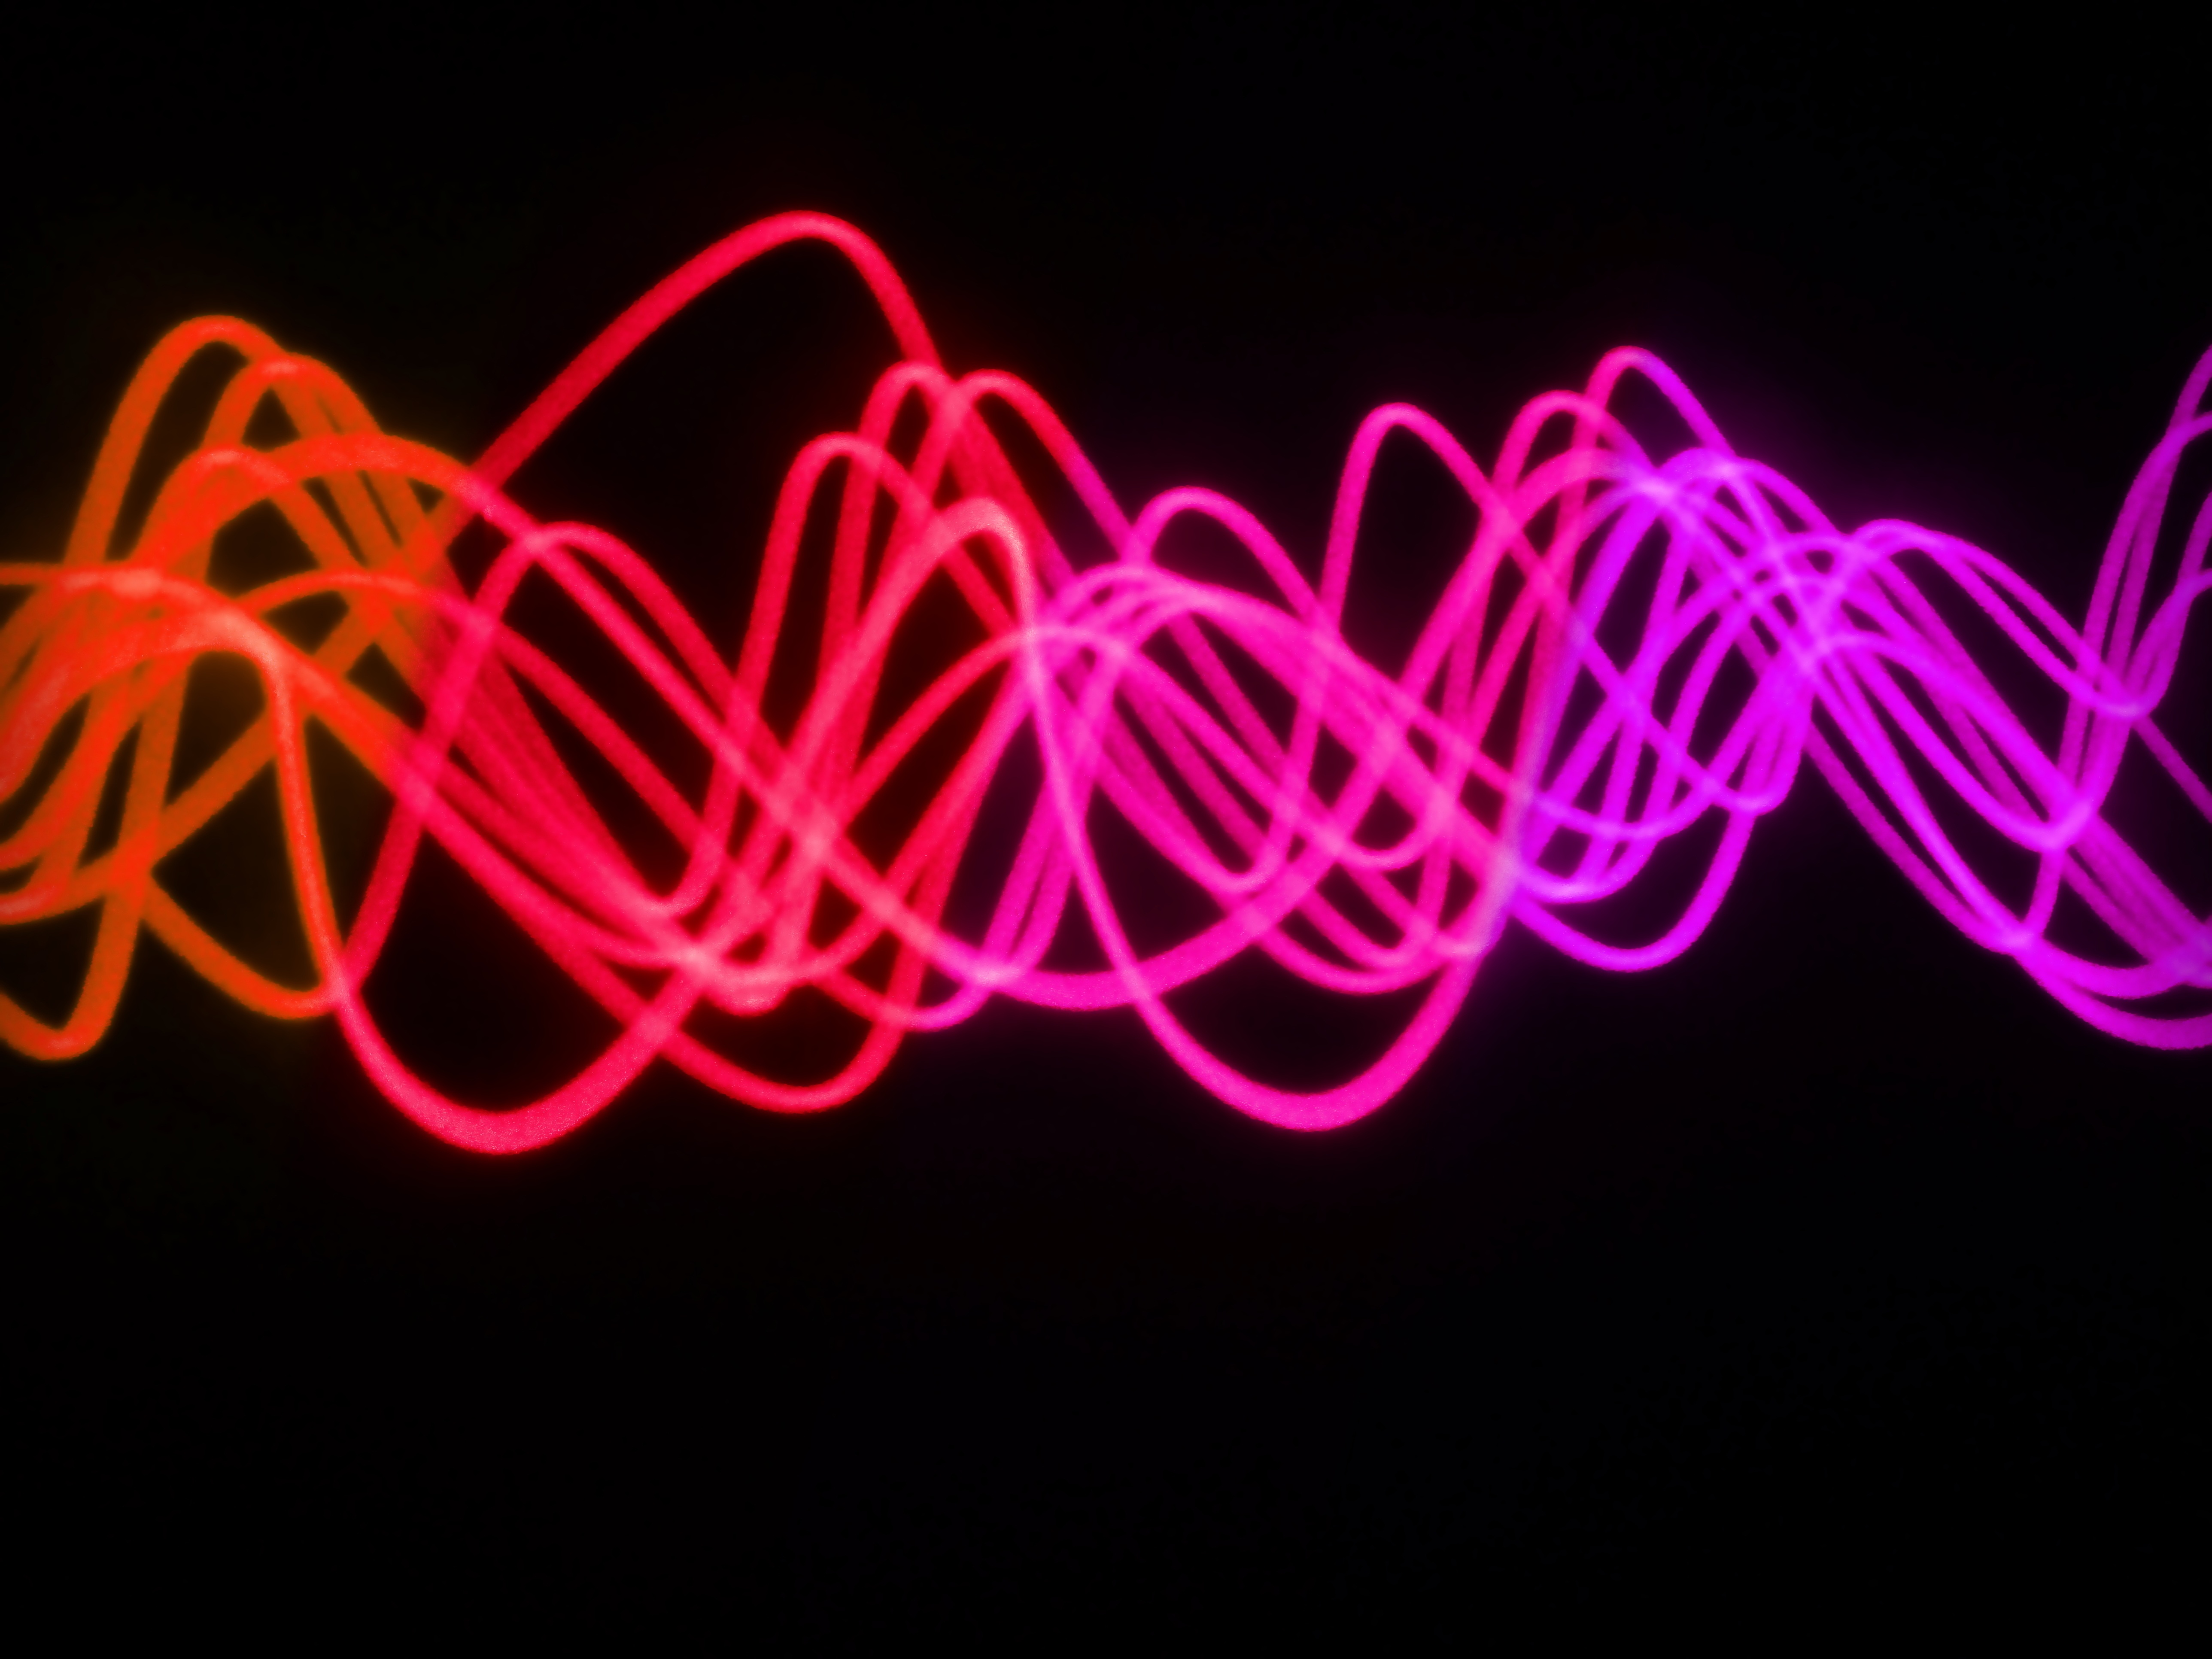
light, wave, line, red, color, pink, laser, neon, neon sign, font, waves, violet, wallpaper, exhibition, multicolor, long exposition, laser pointer, desktop wallpaper